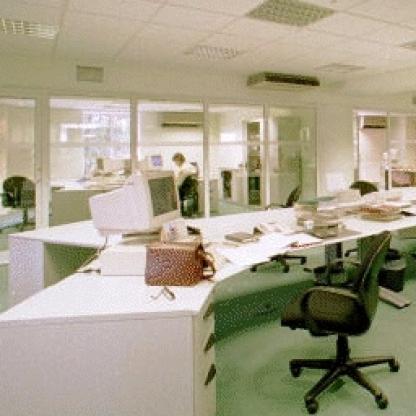
Scene: Indoor